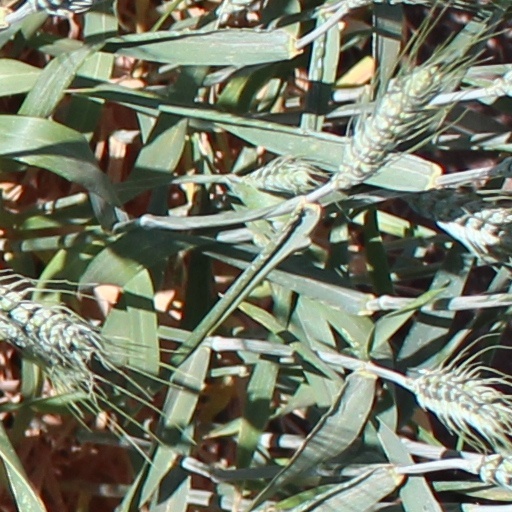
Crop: wheat